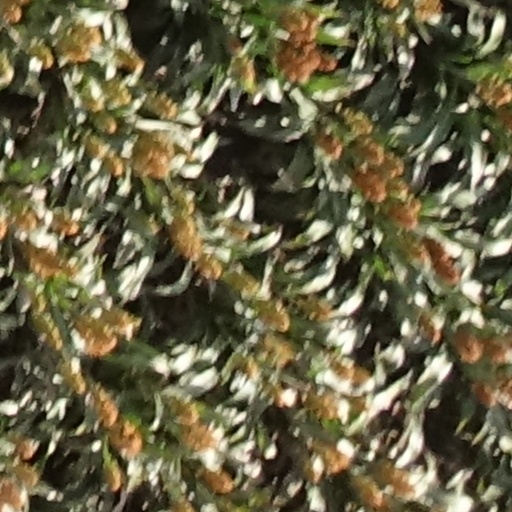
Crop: sorghum